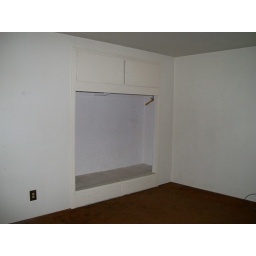
master bedroom built in closet cabinet thing pre demo